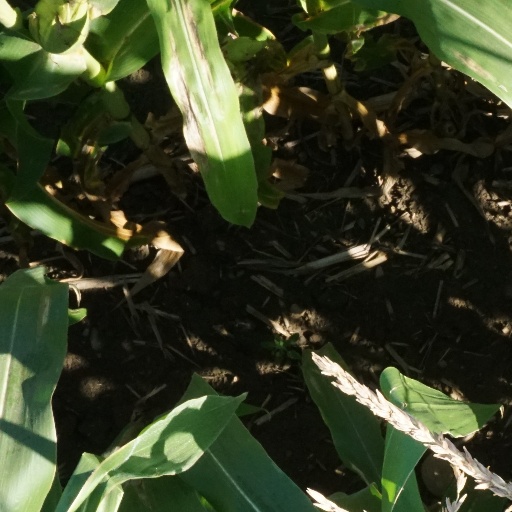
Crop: maize; corn